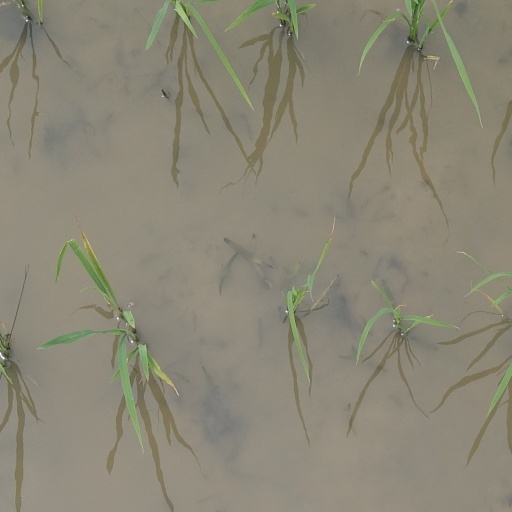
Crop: rice